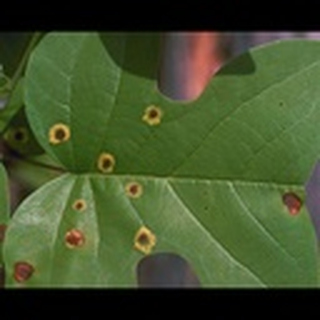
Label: cotton_target_spot